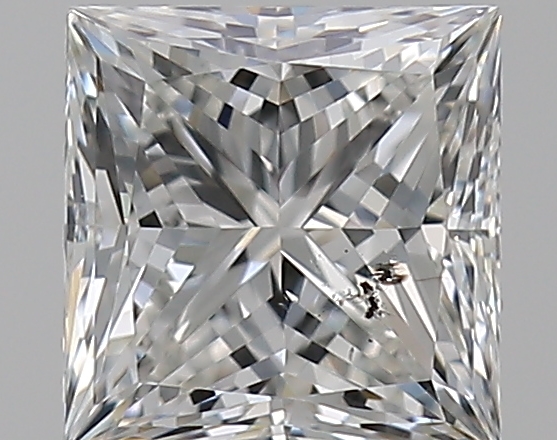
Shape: princess
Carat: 0.7
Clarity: SI1
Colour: H
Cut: EX
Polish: EX
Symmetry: VG
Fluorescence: N
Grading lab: GIA
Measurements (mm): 4.9 x 4.78 x 3.45